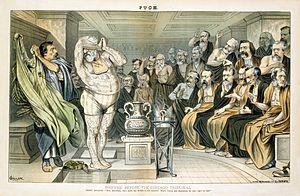
Bernhard Gillam est un dessinateur de presse américain né le 28 avril 1856 en Angleterre et mort le 19 janvier 1896.